Église du Bon-Pasteur

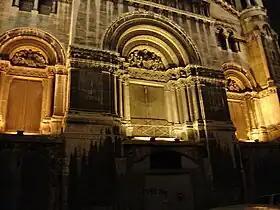
An inaccessible church

The church is characterized by its inaccessibility : there is not parvise, the door leading to the rue Neyret, more than three meters above the ground. The staircase scheduled was never built because it would have required the demolition of the barracks on the other side of the street, what anticlericalism of the 3rd Republic could not tolerate.